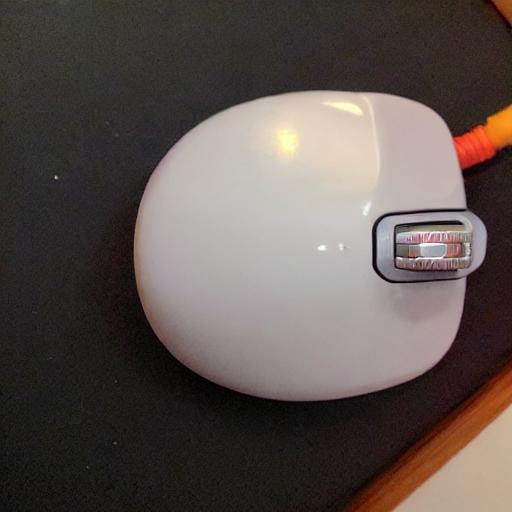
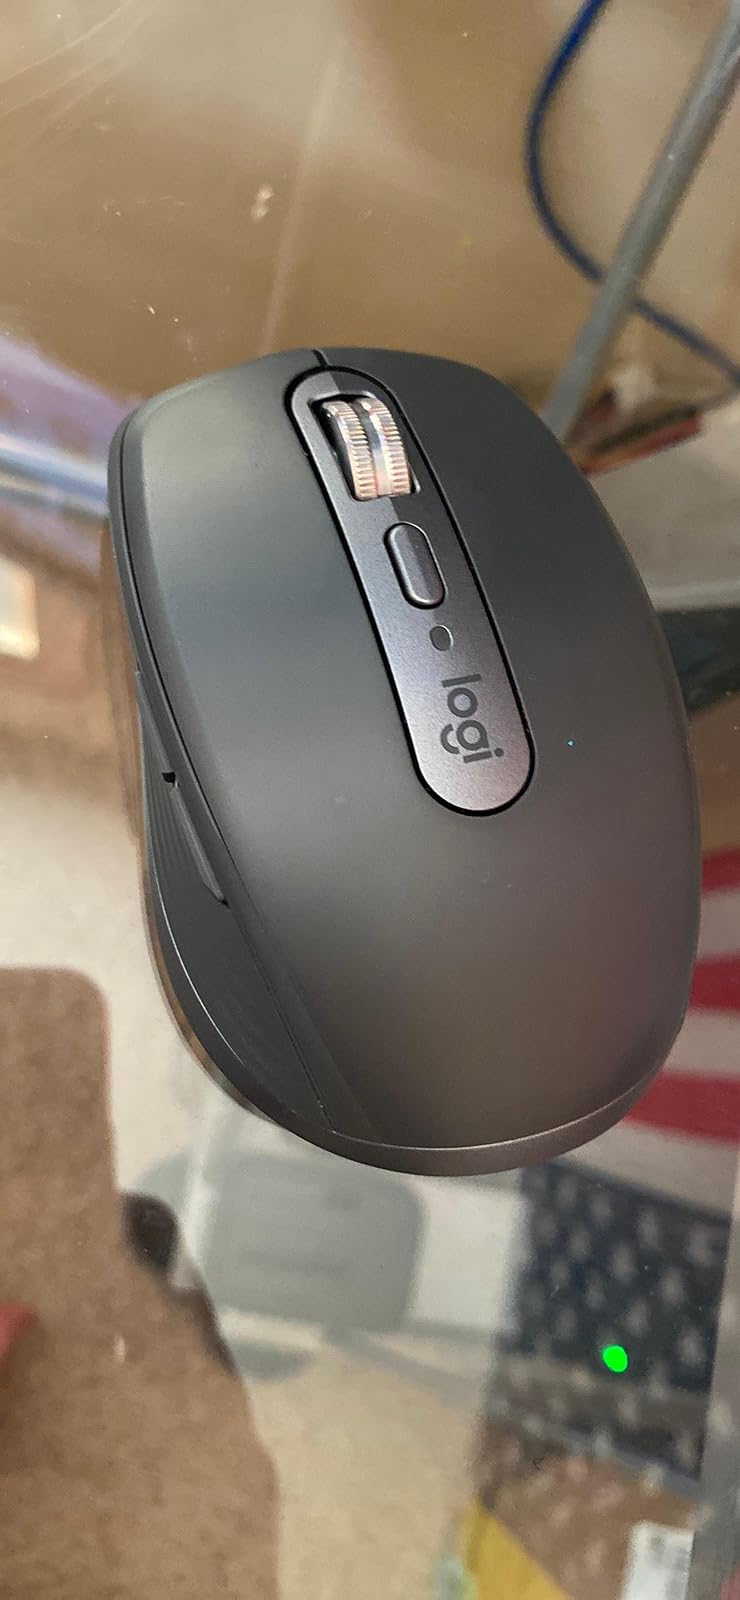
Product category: mouse
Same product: no